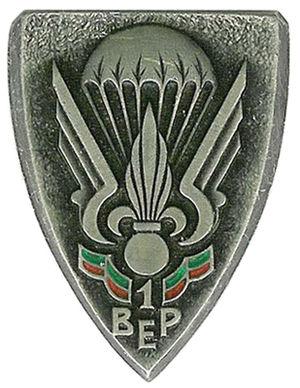
Cet article précise la liste des unités militaires présentes durant la bataille de Diên Biên Phu, épisode de la guerre d'Indochine, qui opposa les troupes de l'Union française à celle du Viêt Minh du 13 mars au 7 mai 1954.